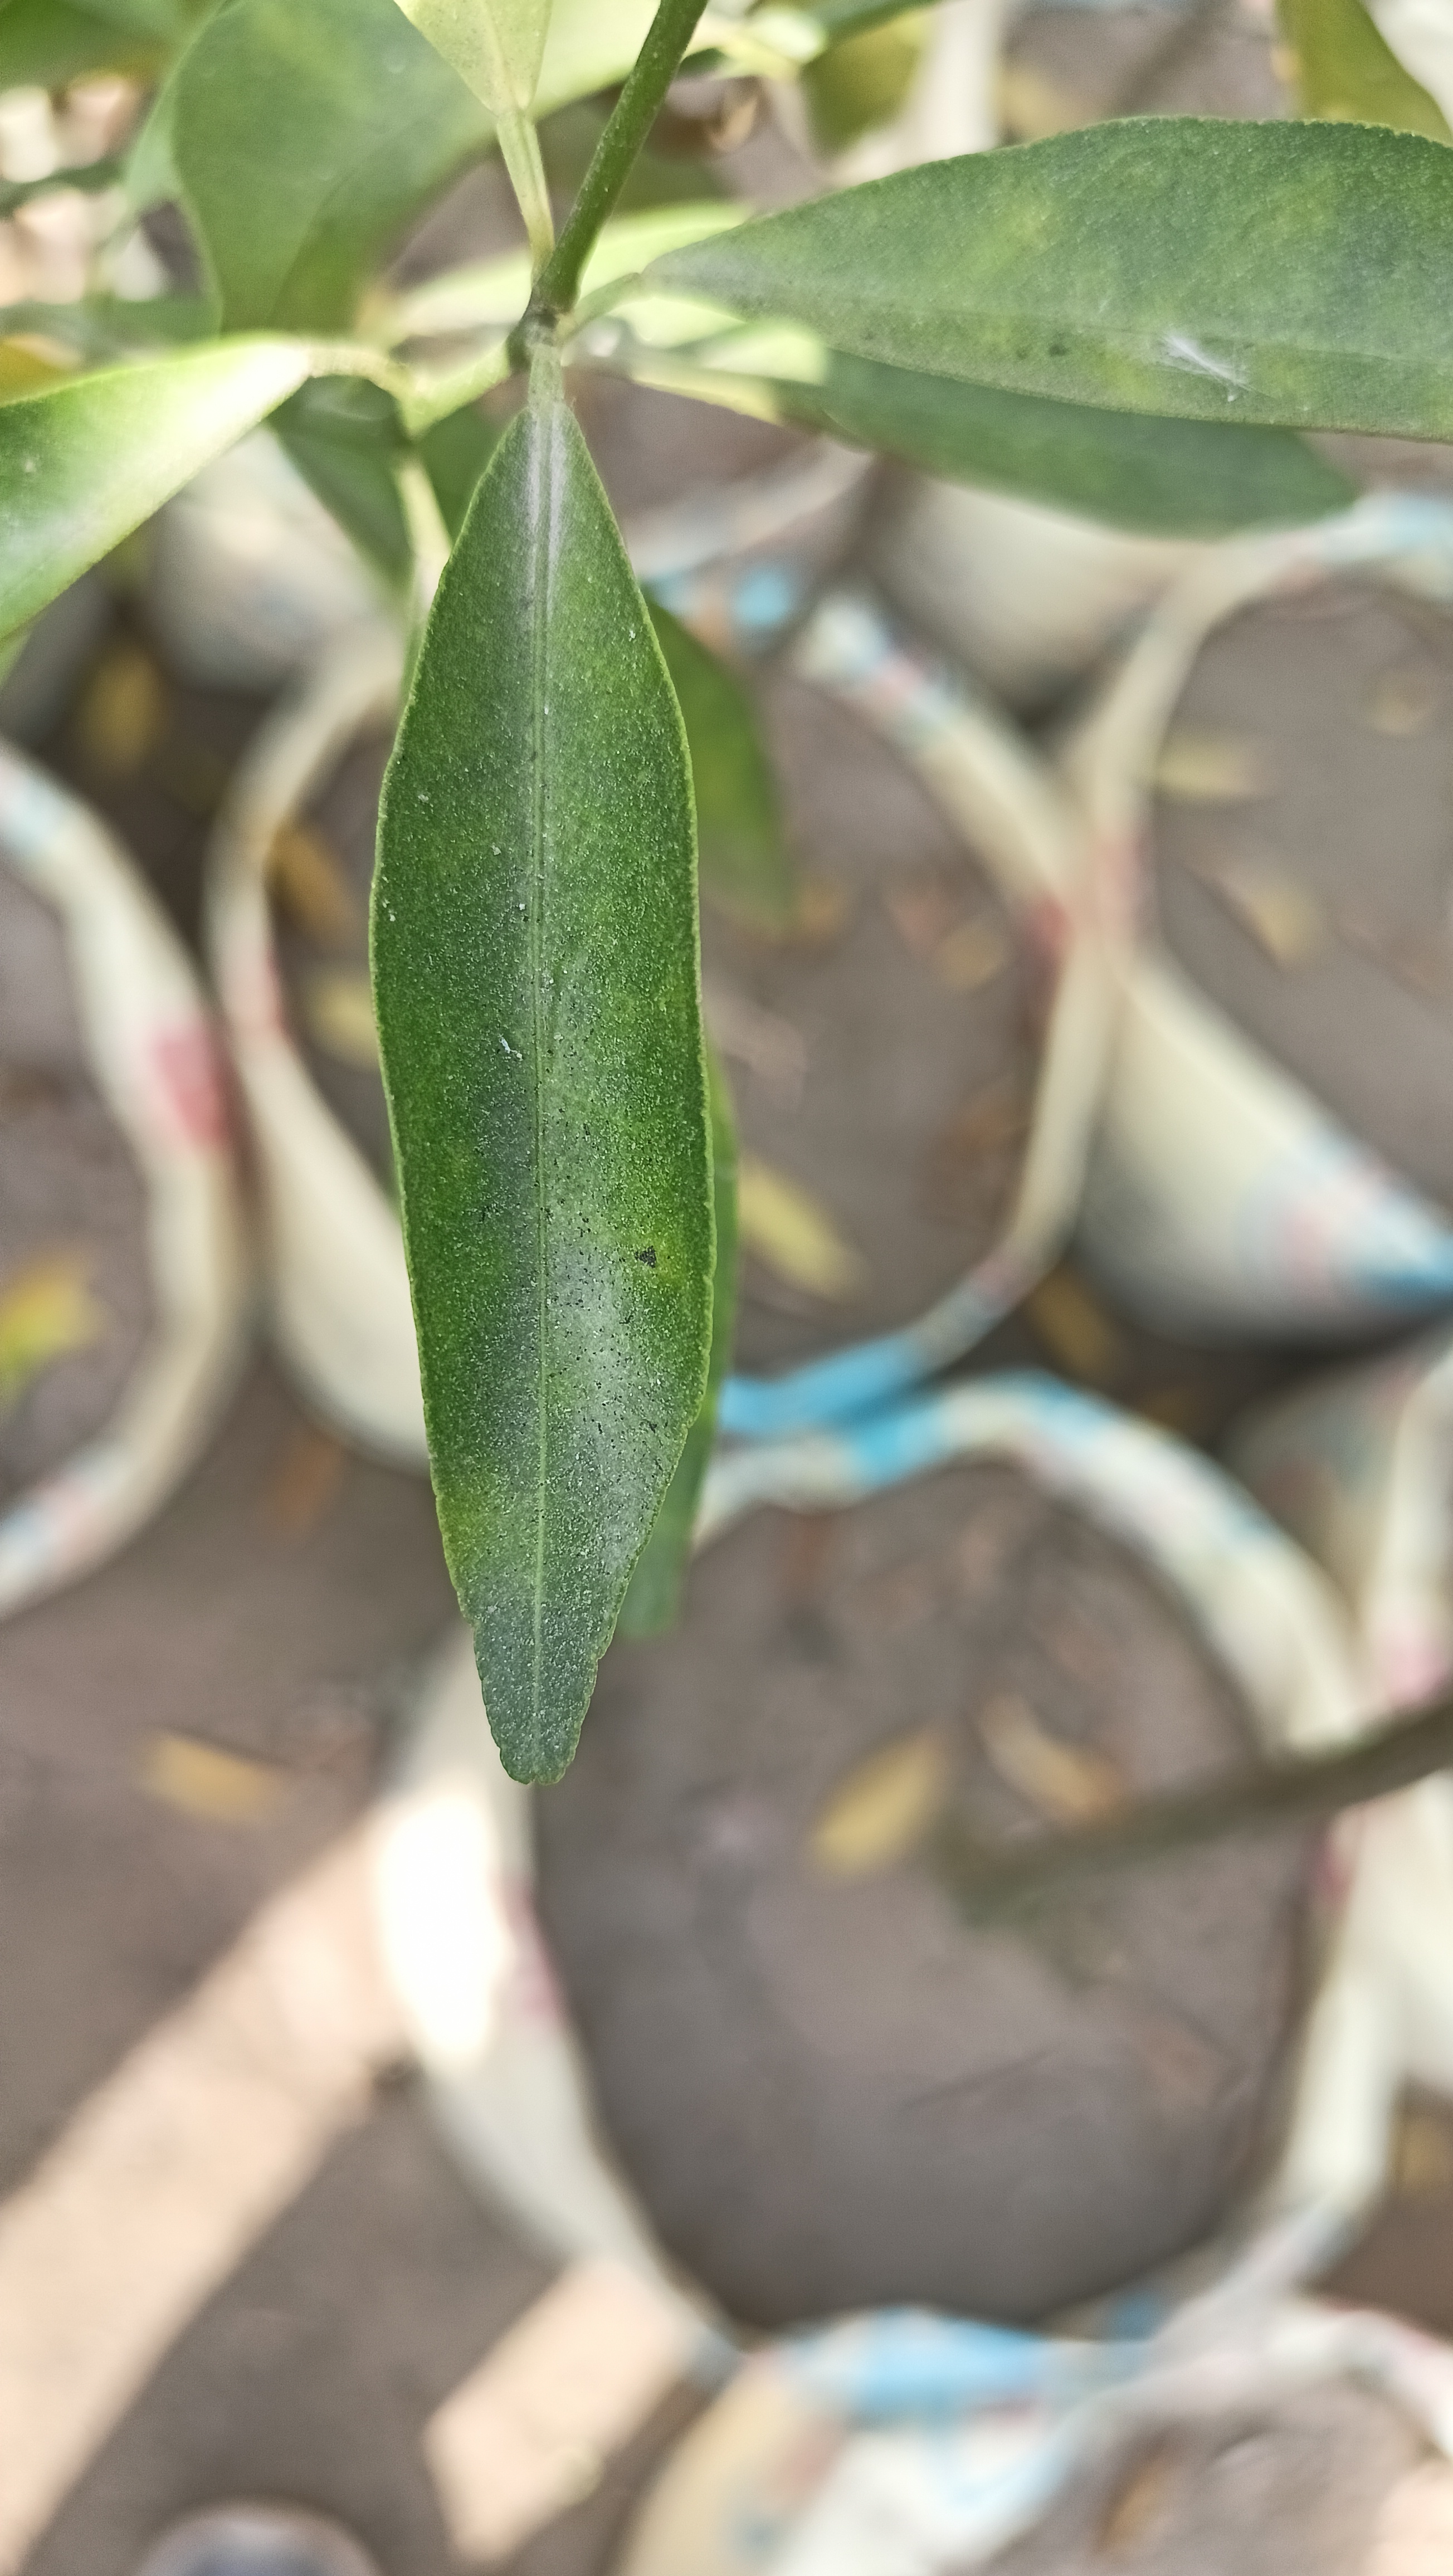
Mandarin leaf variety: Mandaring